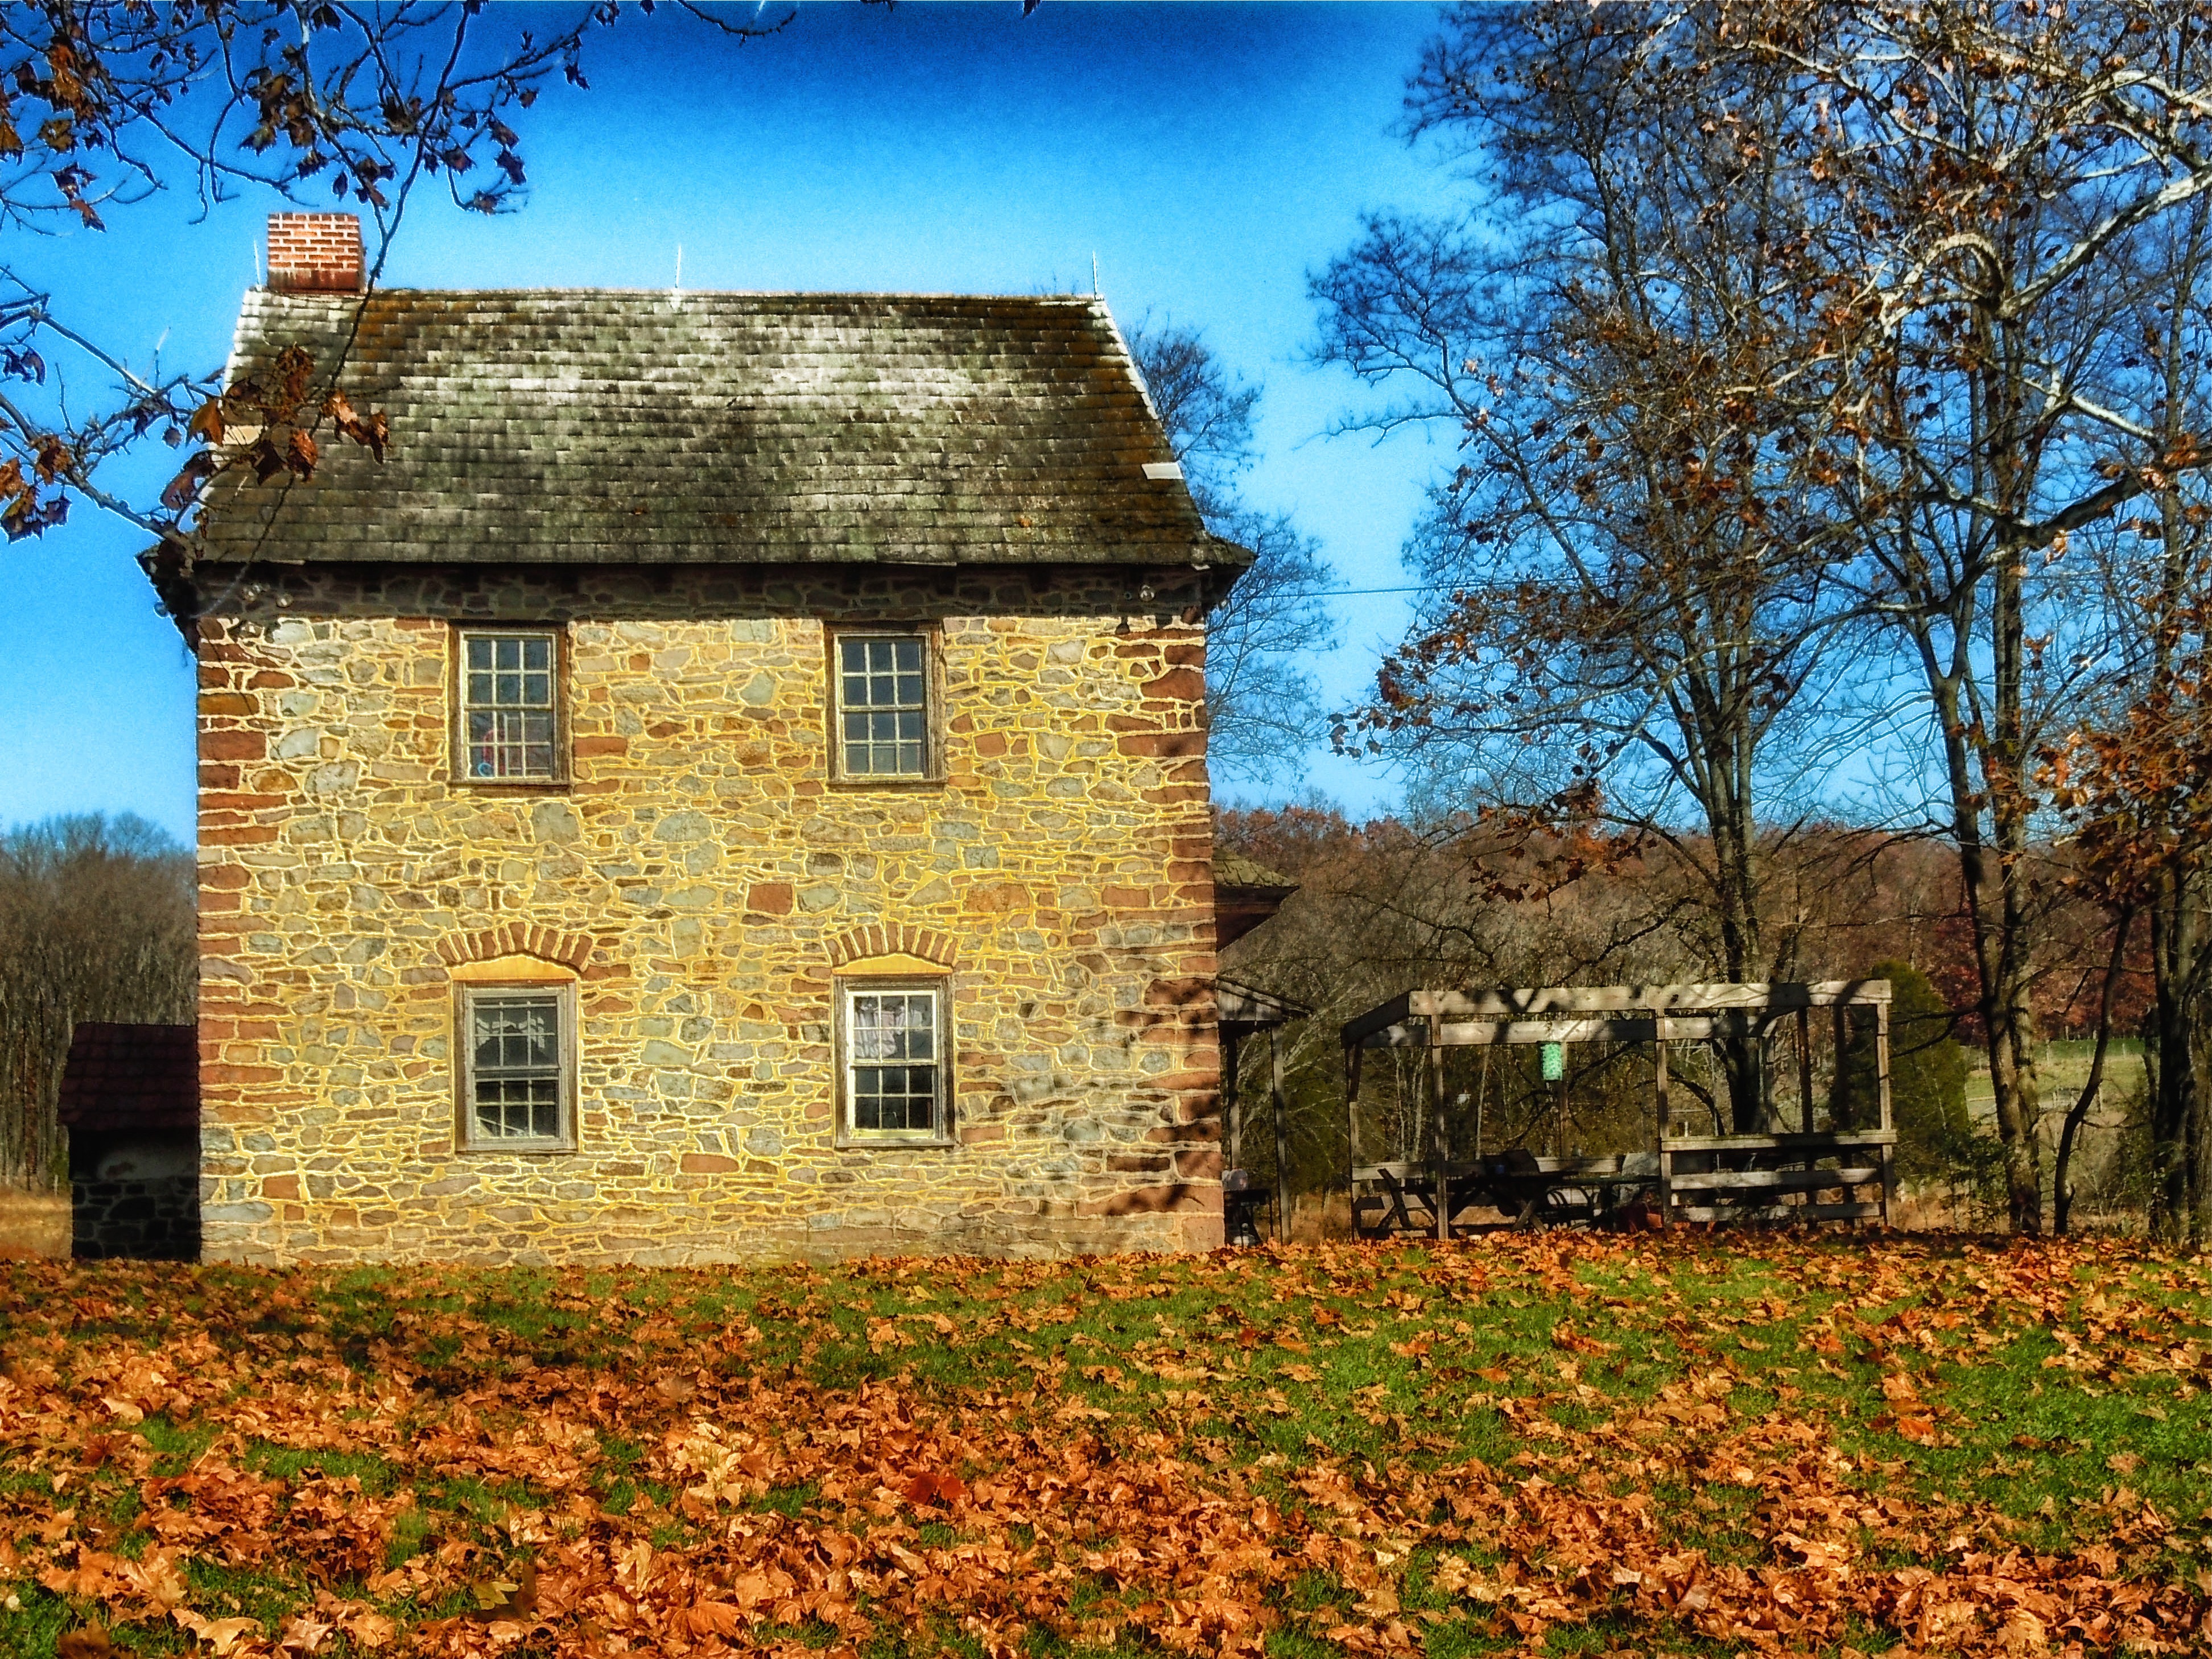
tree, nature, farm, countryside, house, fall, building, chateau, barn, home, country, cottage, autumn, landmark, church, chapel, season, trees, leaves, outside, hdr, farmhouse, pennsylvania, estate, manor house, rural area, schwenksville